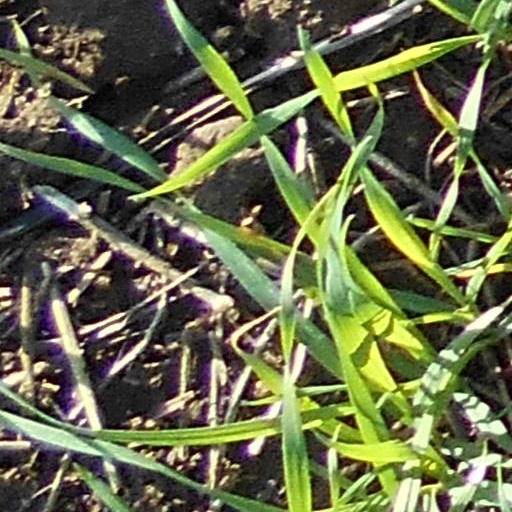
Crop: wheat